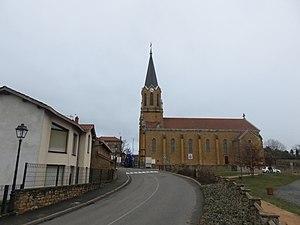
Route départementale 19 et église Saint-Germain de Saint-Germain-sur-l'Arbresle (commune de Saint-Germain-Nuelles, Rhône, France).
Saint-Germain-sur-l'Arbresle est une ancienne commune française, située dans le département du Rhône et la région Rhône-Alpes. Depuis 2013, elle fait partie de la commune de Saint-Germain-Nuelles.
Saint-Germain-Nuelles est une commune française située dans le département du Rhône en région Auvergne-Rhône-Alpes.